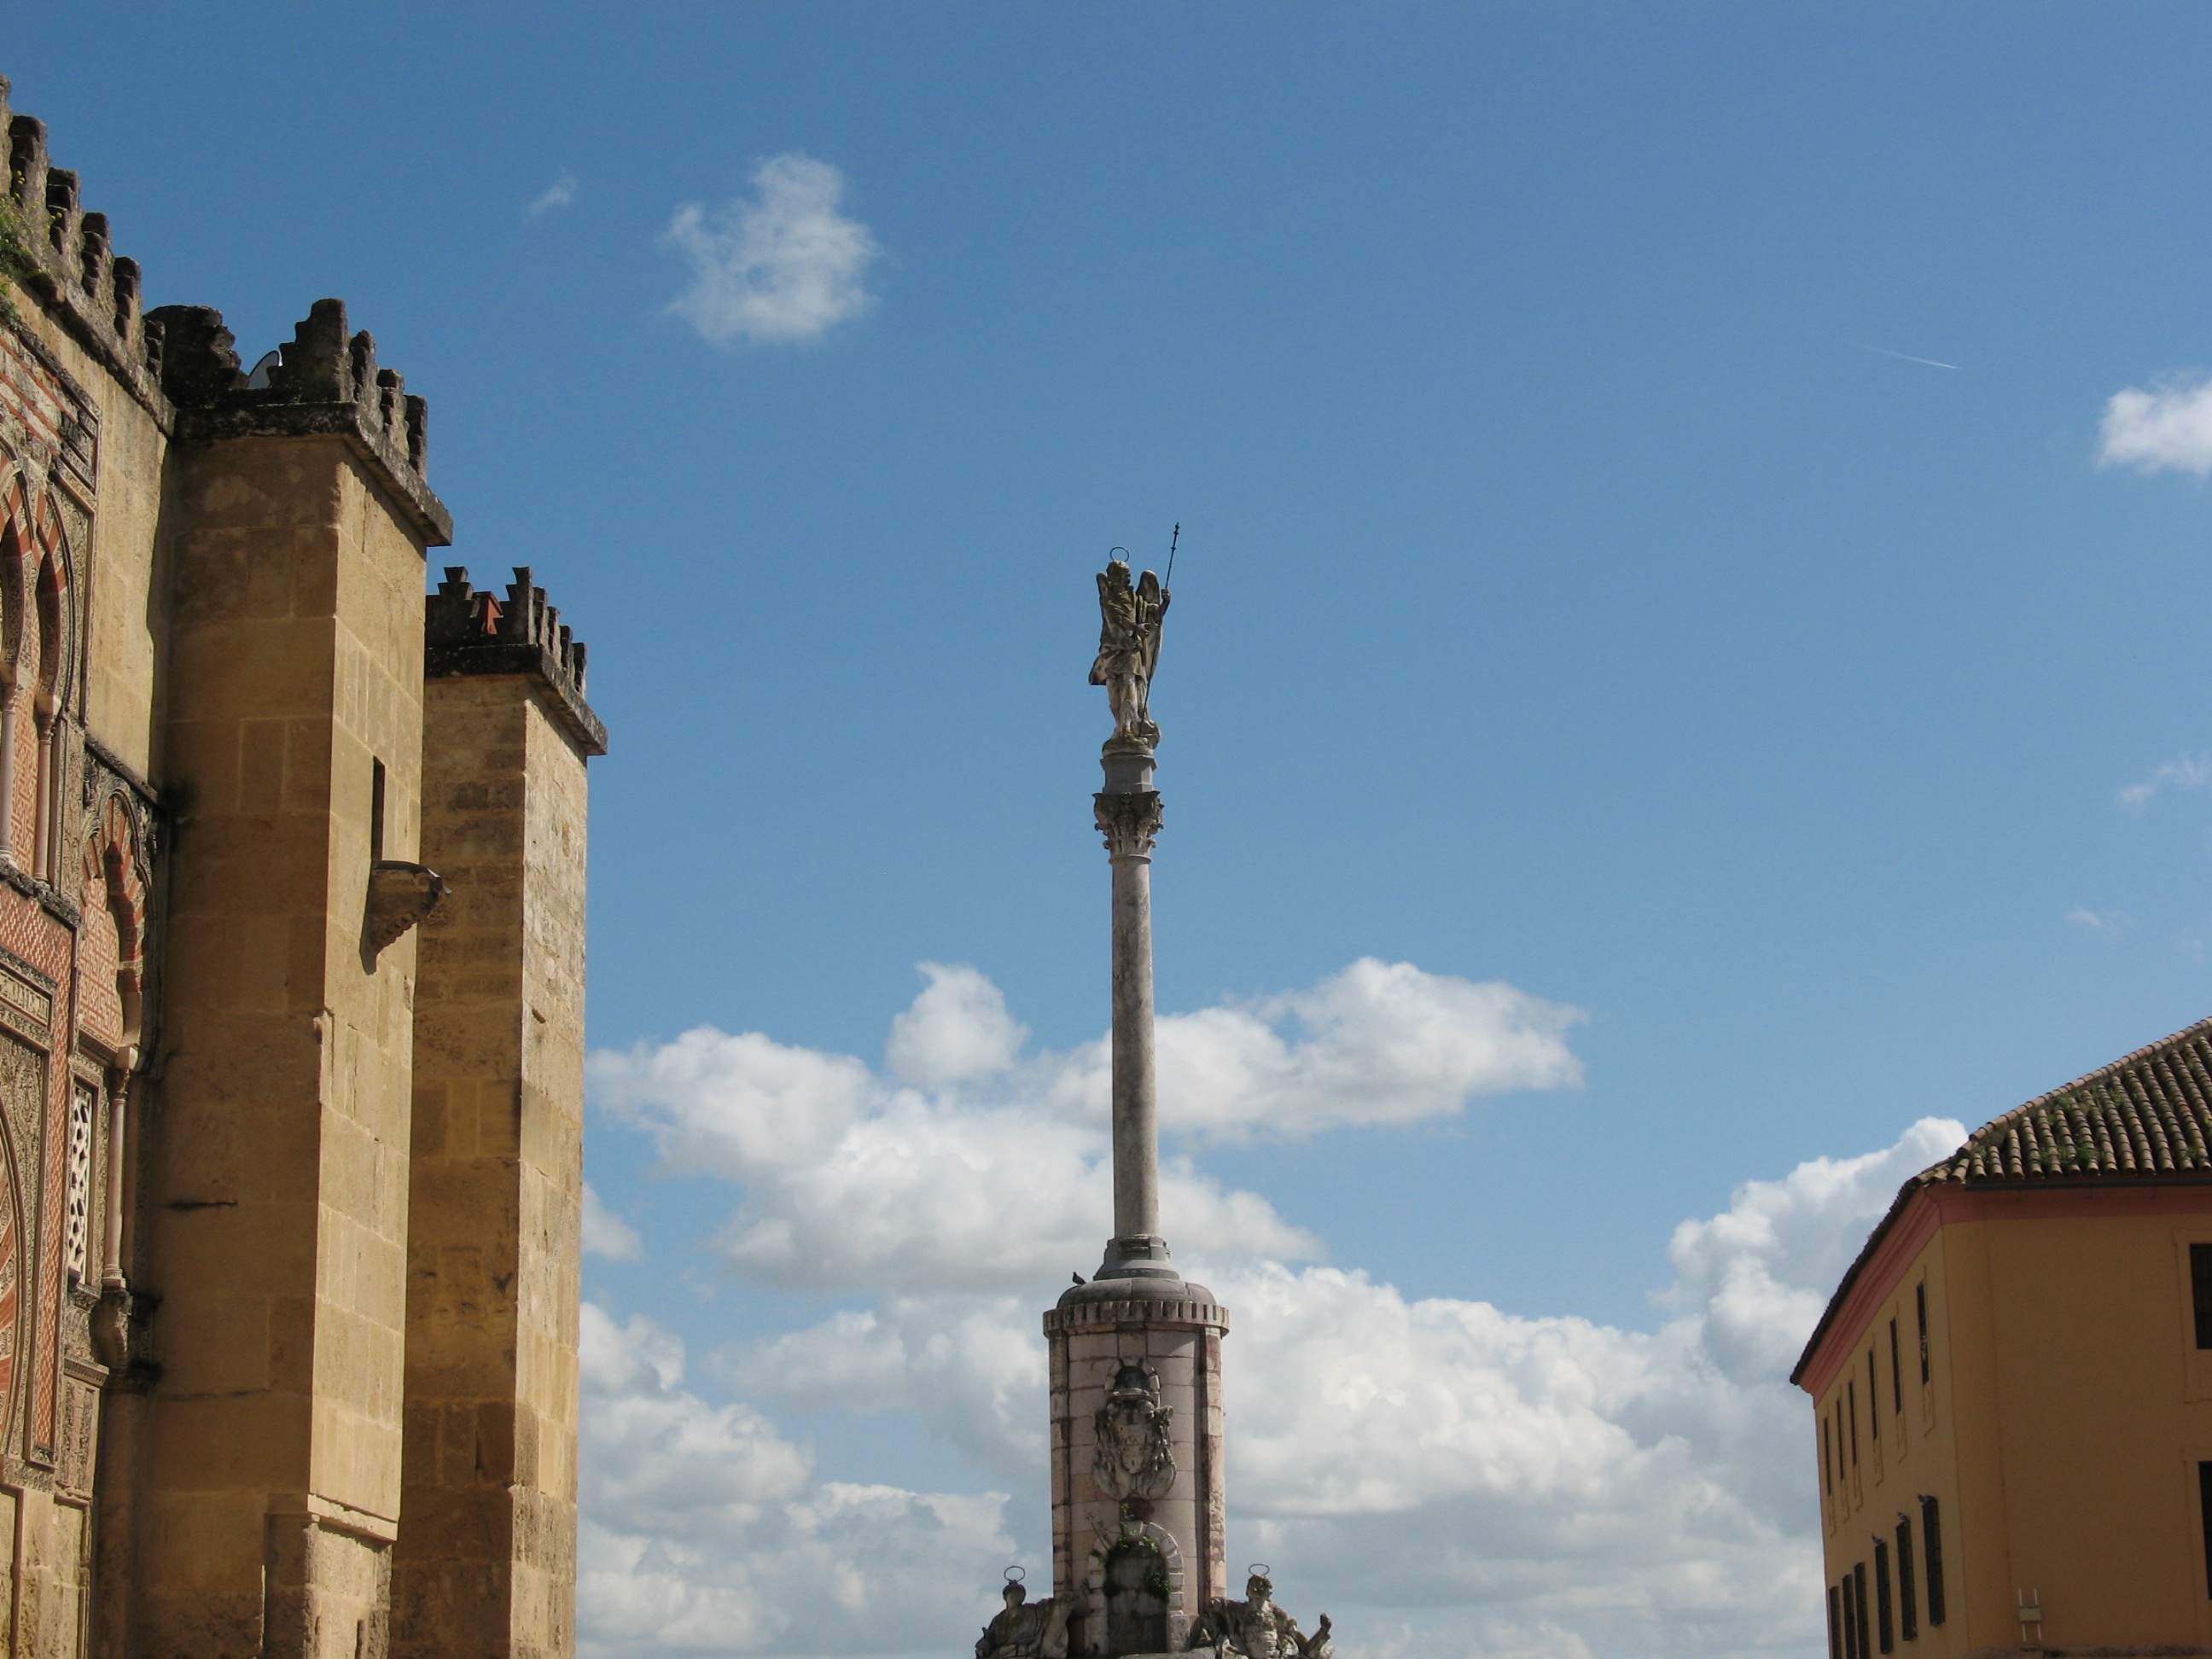
architecture, sky, monument, tower, landmark, church, place of worship, bell tower, spain, spire, steeple, cordoba, human settlement